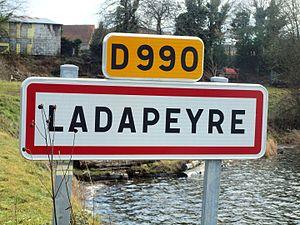
Ladapeyre (Creuse, France)
Ladapeyre est une commune française située dans le département de la Creuse en région Nouvelle-Aquitaine.